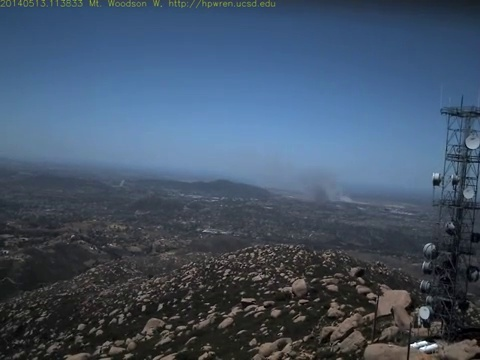
Fire: no
Smoke: yes